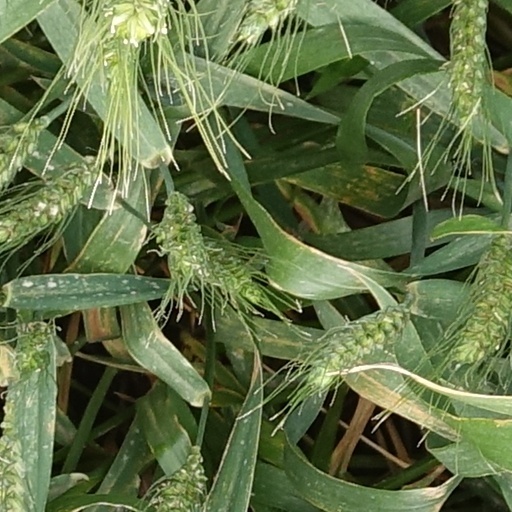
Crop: wheat